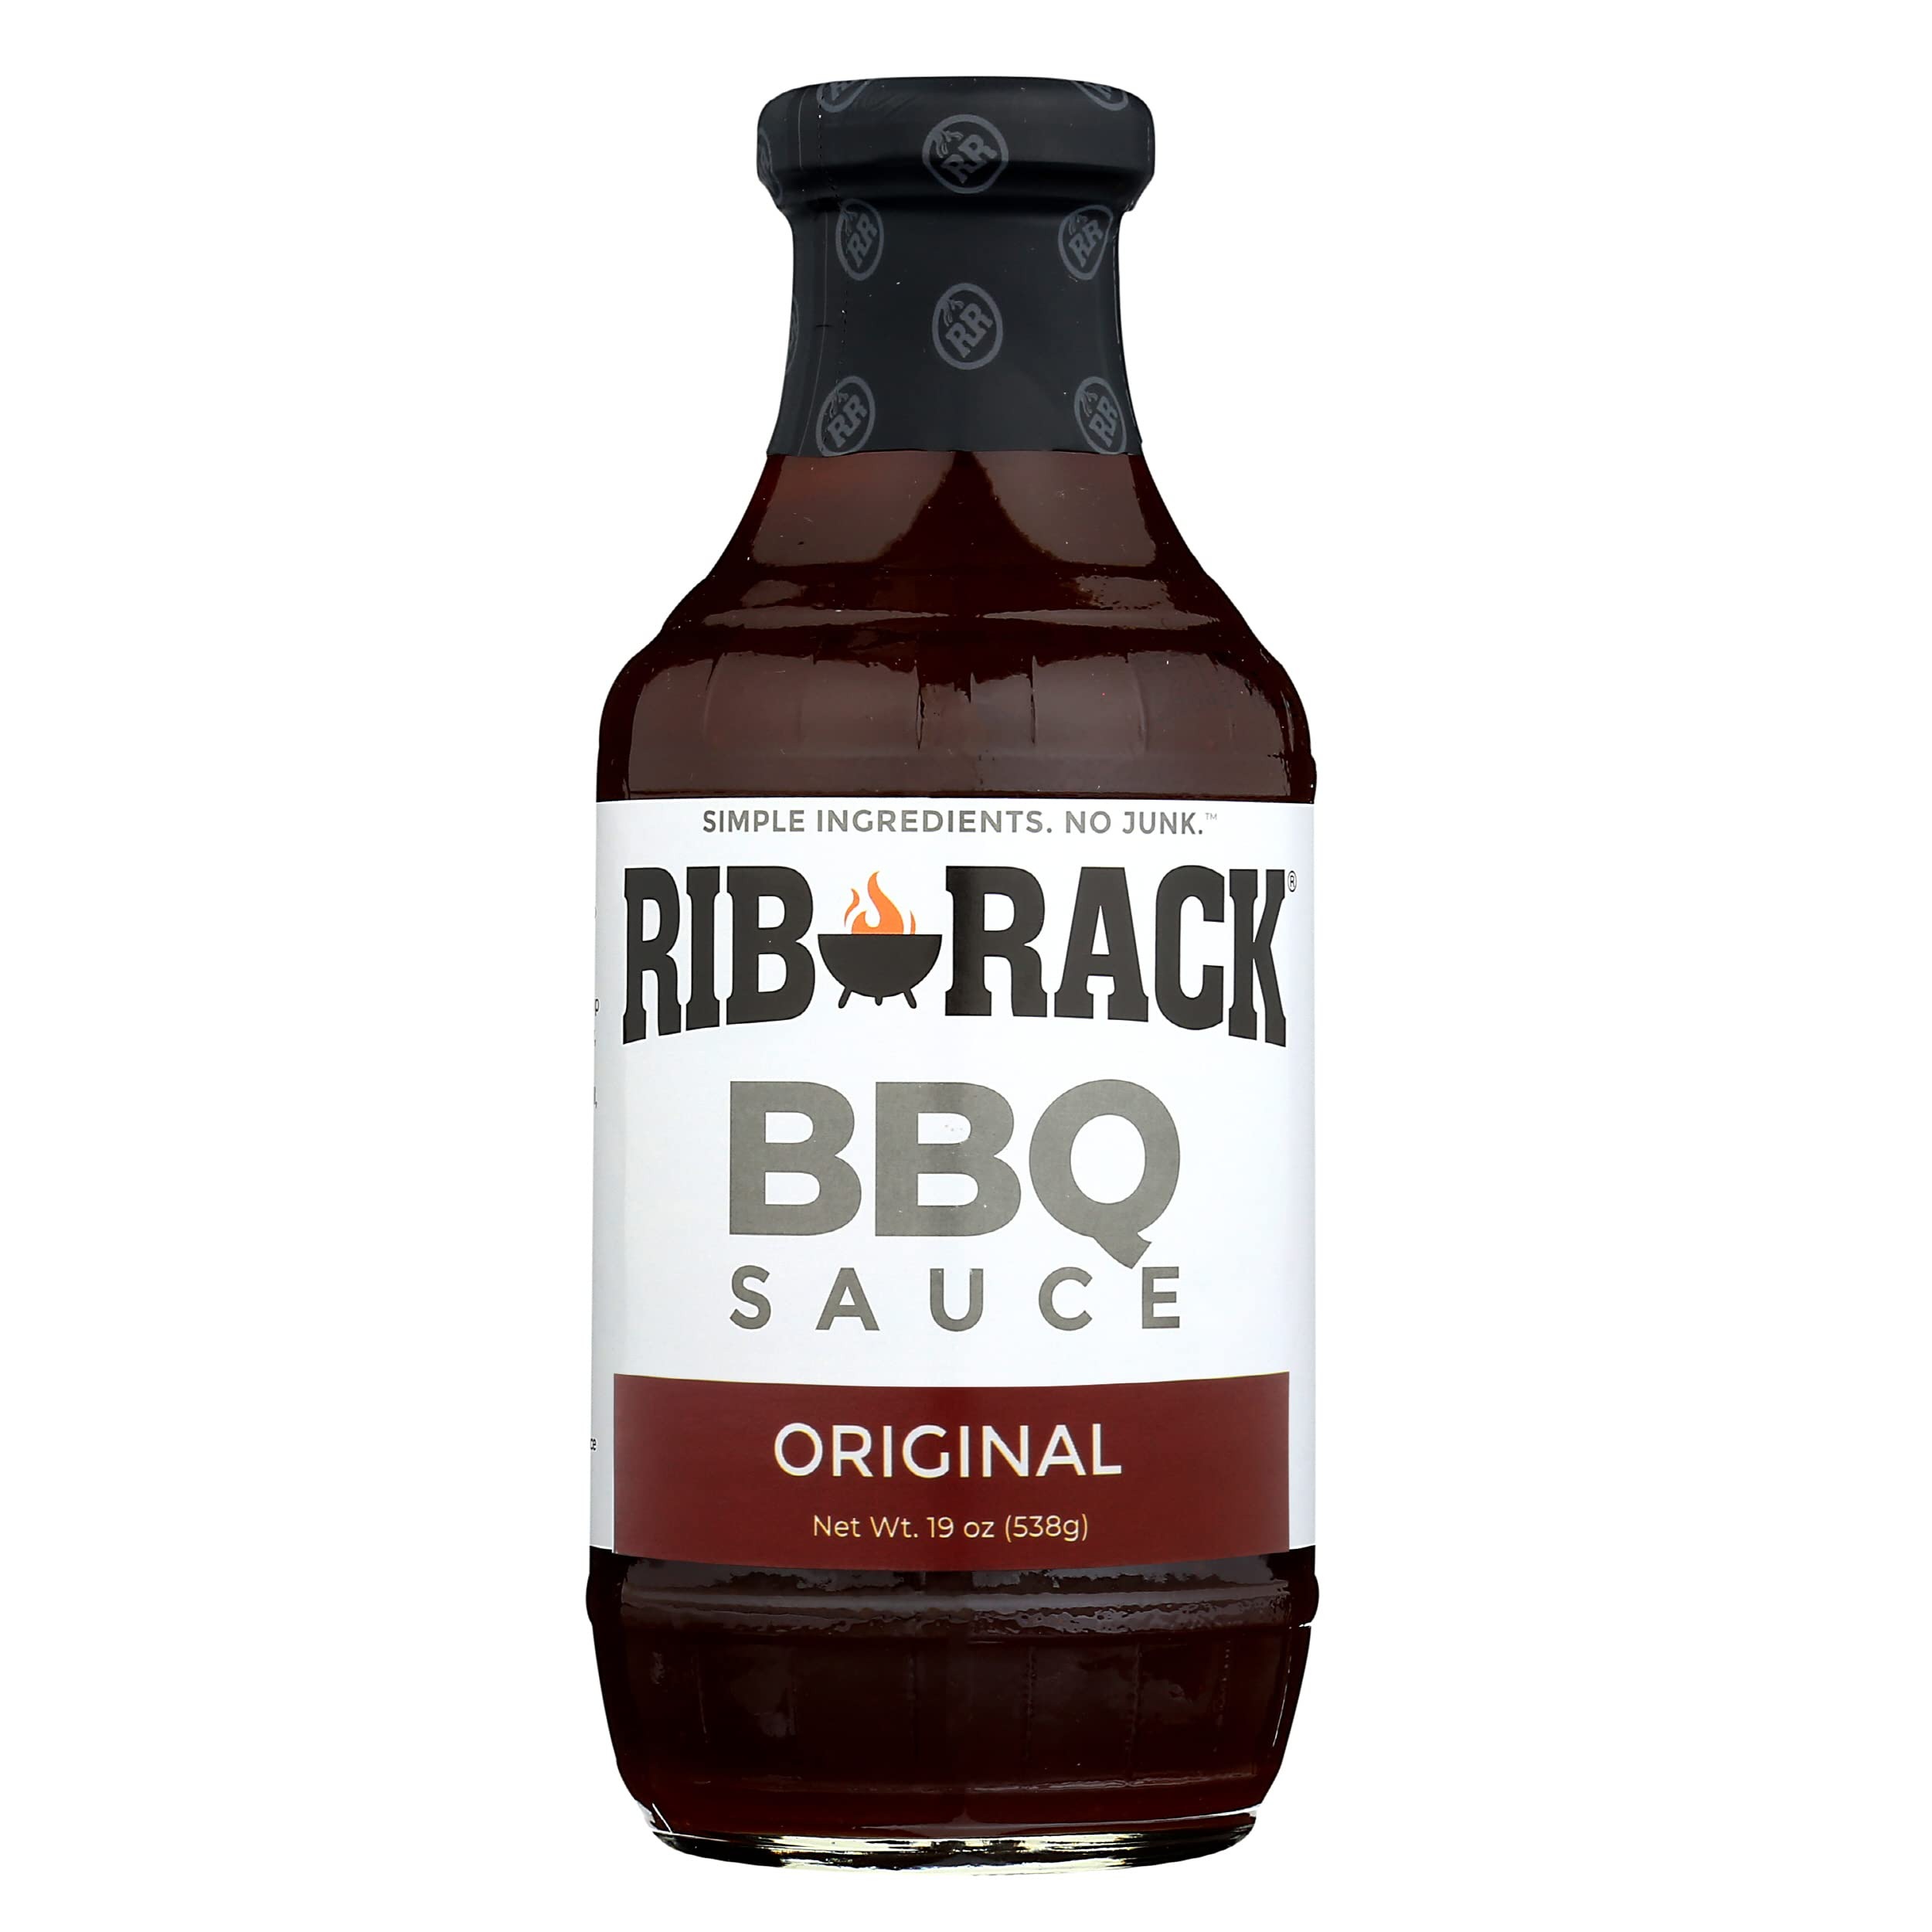
Item Name: Rib Rack Original BBQ Sauce, 19 Ounces (Pack of 6)
Bullet Point: Rib Rack Original BBQ Sauce, 19 Ounces (Pack of 6)
Value: 114.0
Unit: Ounce

Price: 17.625